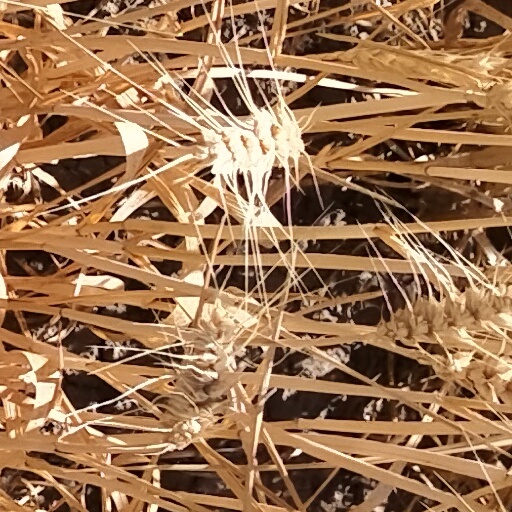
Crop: wheat